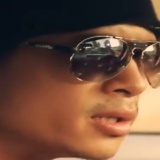
ca sĩ Trương Thế Vinh